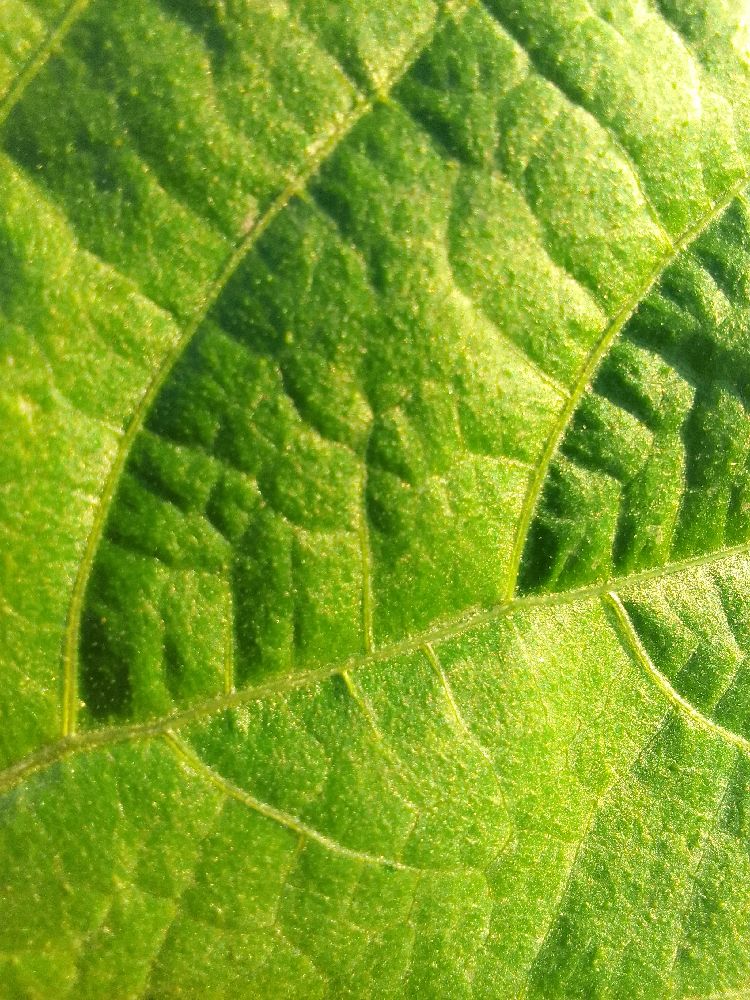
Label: healthy